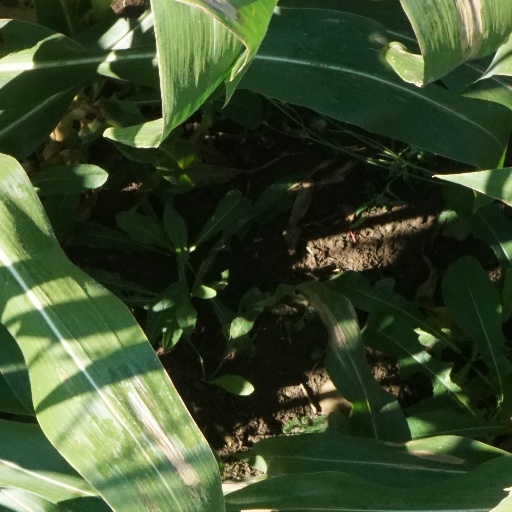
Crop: maize; corn